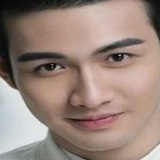
diễn viên Trương Bân Bân